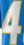
Number: 4